Darkley killings

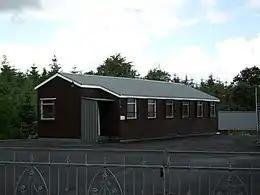

The Darkley killings or Darkley massacre was a gun attack carried out on 20 November 1983 near the village of Darkley in County Armagh, Northern Ireland. Three gunmen attacked worshippers attending a church service at Mountain Lodge Pentecostal Church, killing three Protestant civilians and wounding seven. The attackers were members of the Irish National Liberation Army (INLA) acting on their own. They claimed responsibility using the cover name "Catholic Reaction Force", saying it was retaliation for recent sectarian attacks on Catholics by the loyalist "Protestant Action Force". The attack was condemned by the INLA leadership.